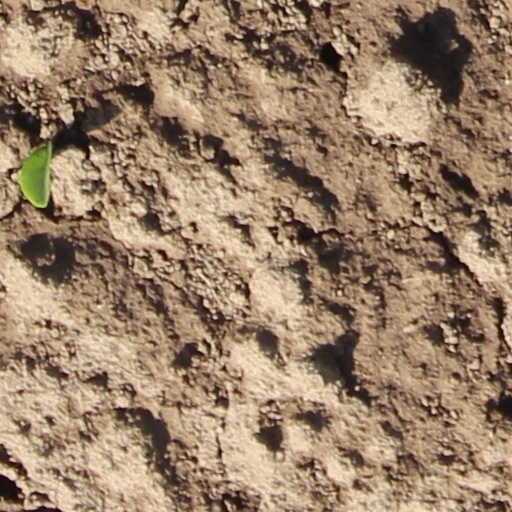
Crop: wheat